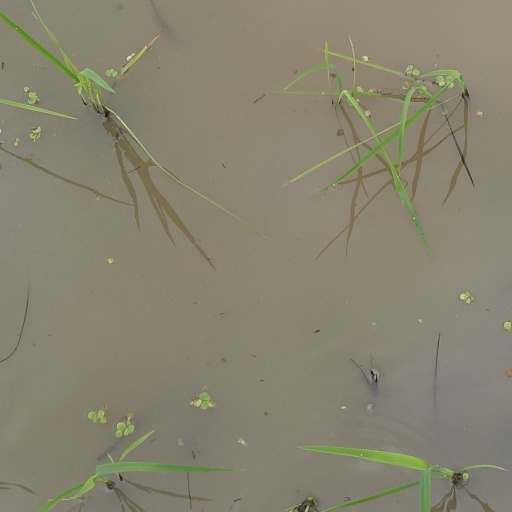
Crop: rice